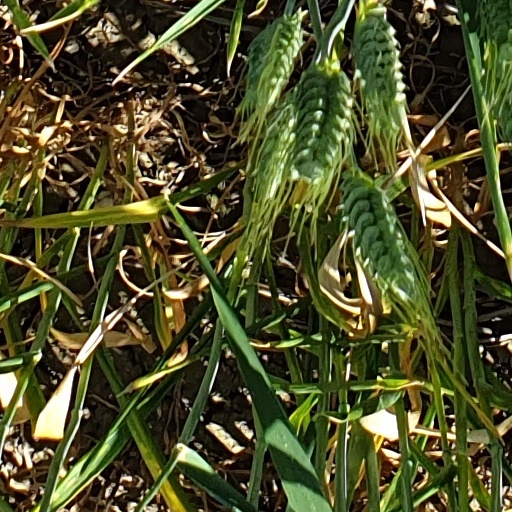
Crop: wheat